John Baker White (West Virginia politician)

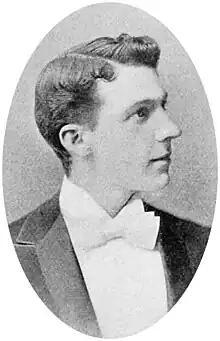
Portrait of John Baker White, prior to 1897.

John Baker White (August 24, 1868 – June 2, 1944) was an American lawyer, military officer, and Democratic politician in the U.S. state of West Virginia. White served as a captain in the West Virginia National Guard during the Spanish–American War and as a lieutenant colonel in the United States Army Judge Advocate General's Corps during World War I. White was a member of the City Council and Board of Affairs of Charleston, West Virginia from 1907 to 1911, and frequently served as the city's mayor pro tempore. He was later appointed a member of the West Virginia Board of Control, where he served as the board's treasurer, secretary, and president at various times.